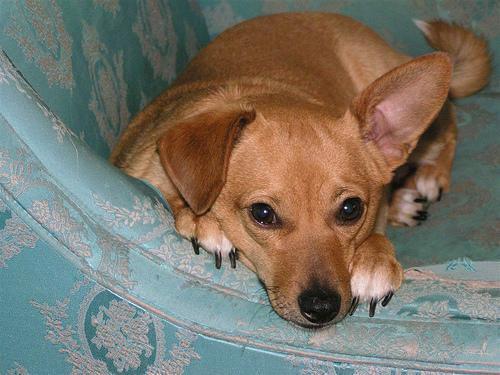
basenji